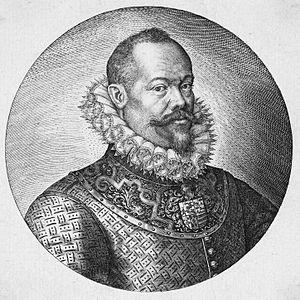
Maximilien de Hénin-Liétard, comte de Boussu était un militaire et homme d'État des Pays-Bas, originaire du comté de Hainaut. Pendant la Guerre de Quatre-Vingts Ans, il fut gouverneur royaliste de Hollande, de Zélande et d'Utrecht, de 1567 jusqu'à ce qu'il soit fait prisonnier de guerre, pendant la bataille sur le Zuiderzee en 1573. Libéré aux termes de la Pacification de Gand, il change de camp et est désigné comme commandant en chef de l'armée des États-Généraux.